Outer Ring Road - Ram Inthra MRT station

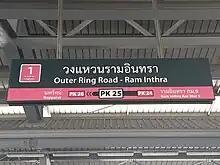
Signage

Outer Ring Road - Ram Inthra station is a Bangkok MRT station on the Pink Line. The station is located on Ram Inthra Road, near its Intersection with Kanchanaphisek Road in Khan Na Yao district, Bangkok. The station has four exits and is located in close proximity to Fashion Island & The Promenade shopping malls. It opened on 21 November 2023 as part of trial operations on the entire Pink Line.